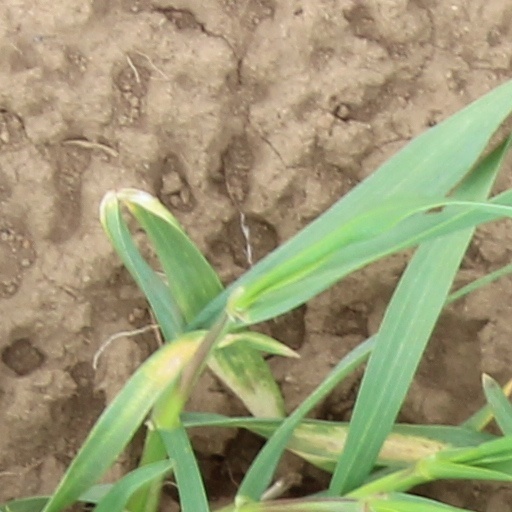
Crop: wheat